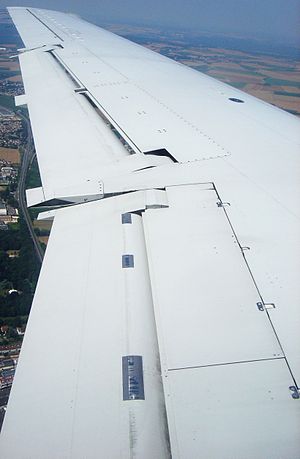
Vinge / Primært om menneskeskabte vinger / Dynamisk opdrift – vingens formål
Vingers formål er at få et dyr eller et luftfartøj, som har en middelmassefylde, der er større end luft, til at flyve eller svæveflyve ved at tilvejebringe den fornødne opdrift.